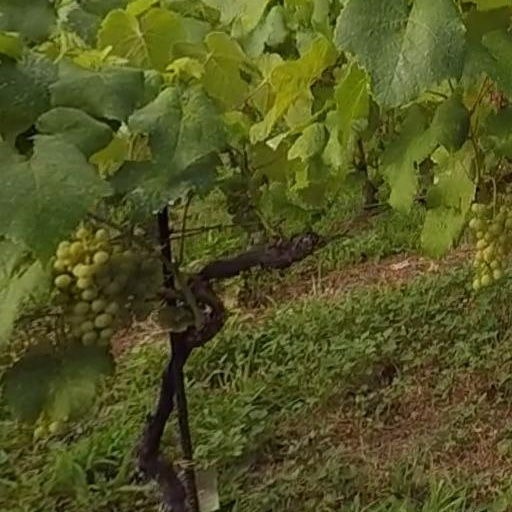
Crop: grape